Eric Duncan (baseball)

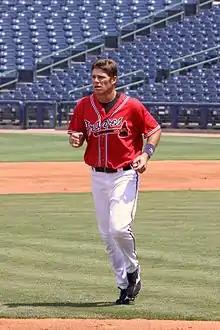
Duncan at Trustmark Park in 2010

Eric Anthony Duncan (born December 7, 1984) is an American former professional baseball second baseman coach. Considered an excellent high school baseball player, Duncan was chosen by the New York Yankees in the first round of the 2003 MLB draft, and became one of the best prospects in baseball. However, injuries and ineffectiveness in minor league baseball prevented Duncan from reaching Major League Baseball (MLB).